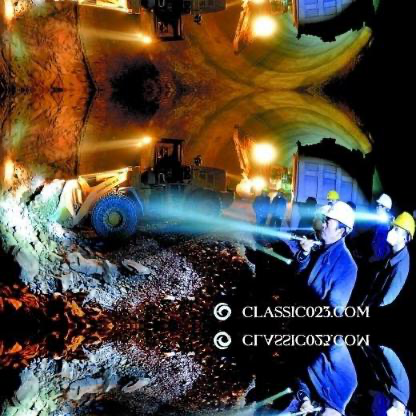
Objects in the image:
label: helmet
label: helmet
label: helmet
label: helmet
label: helmet
label: helmet
label: helmet
label: helmet